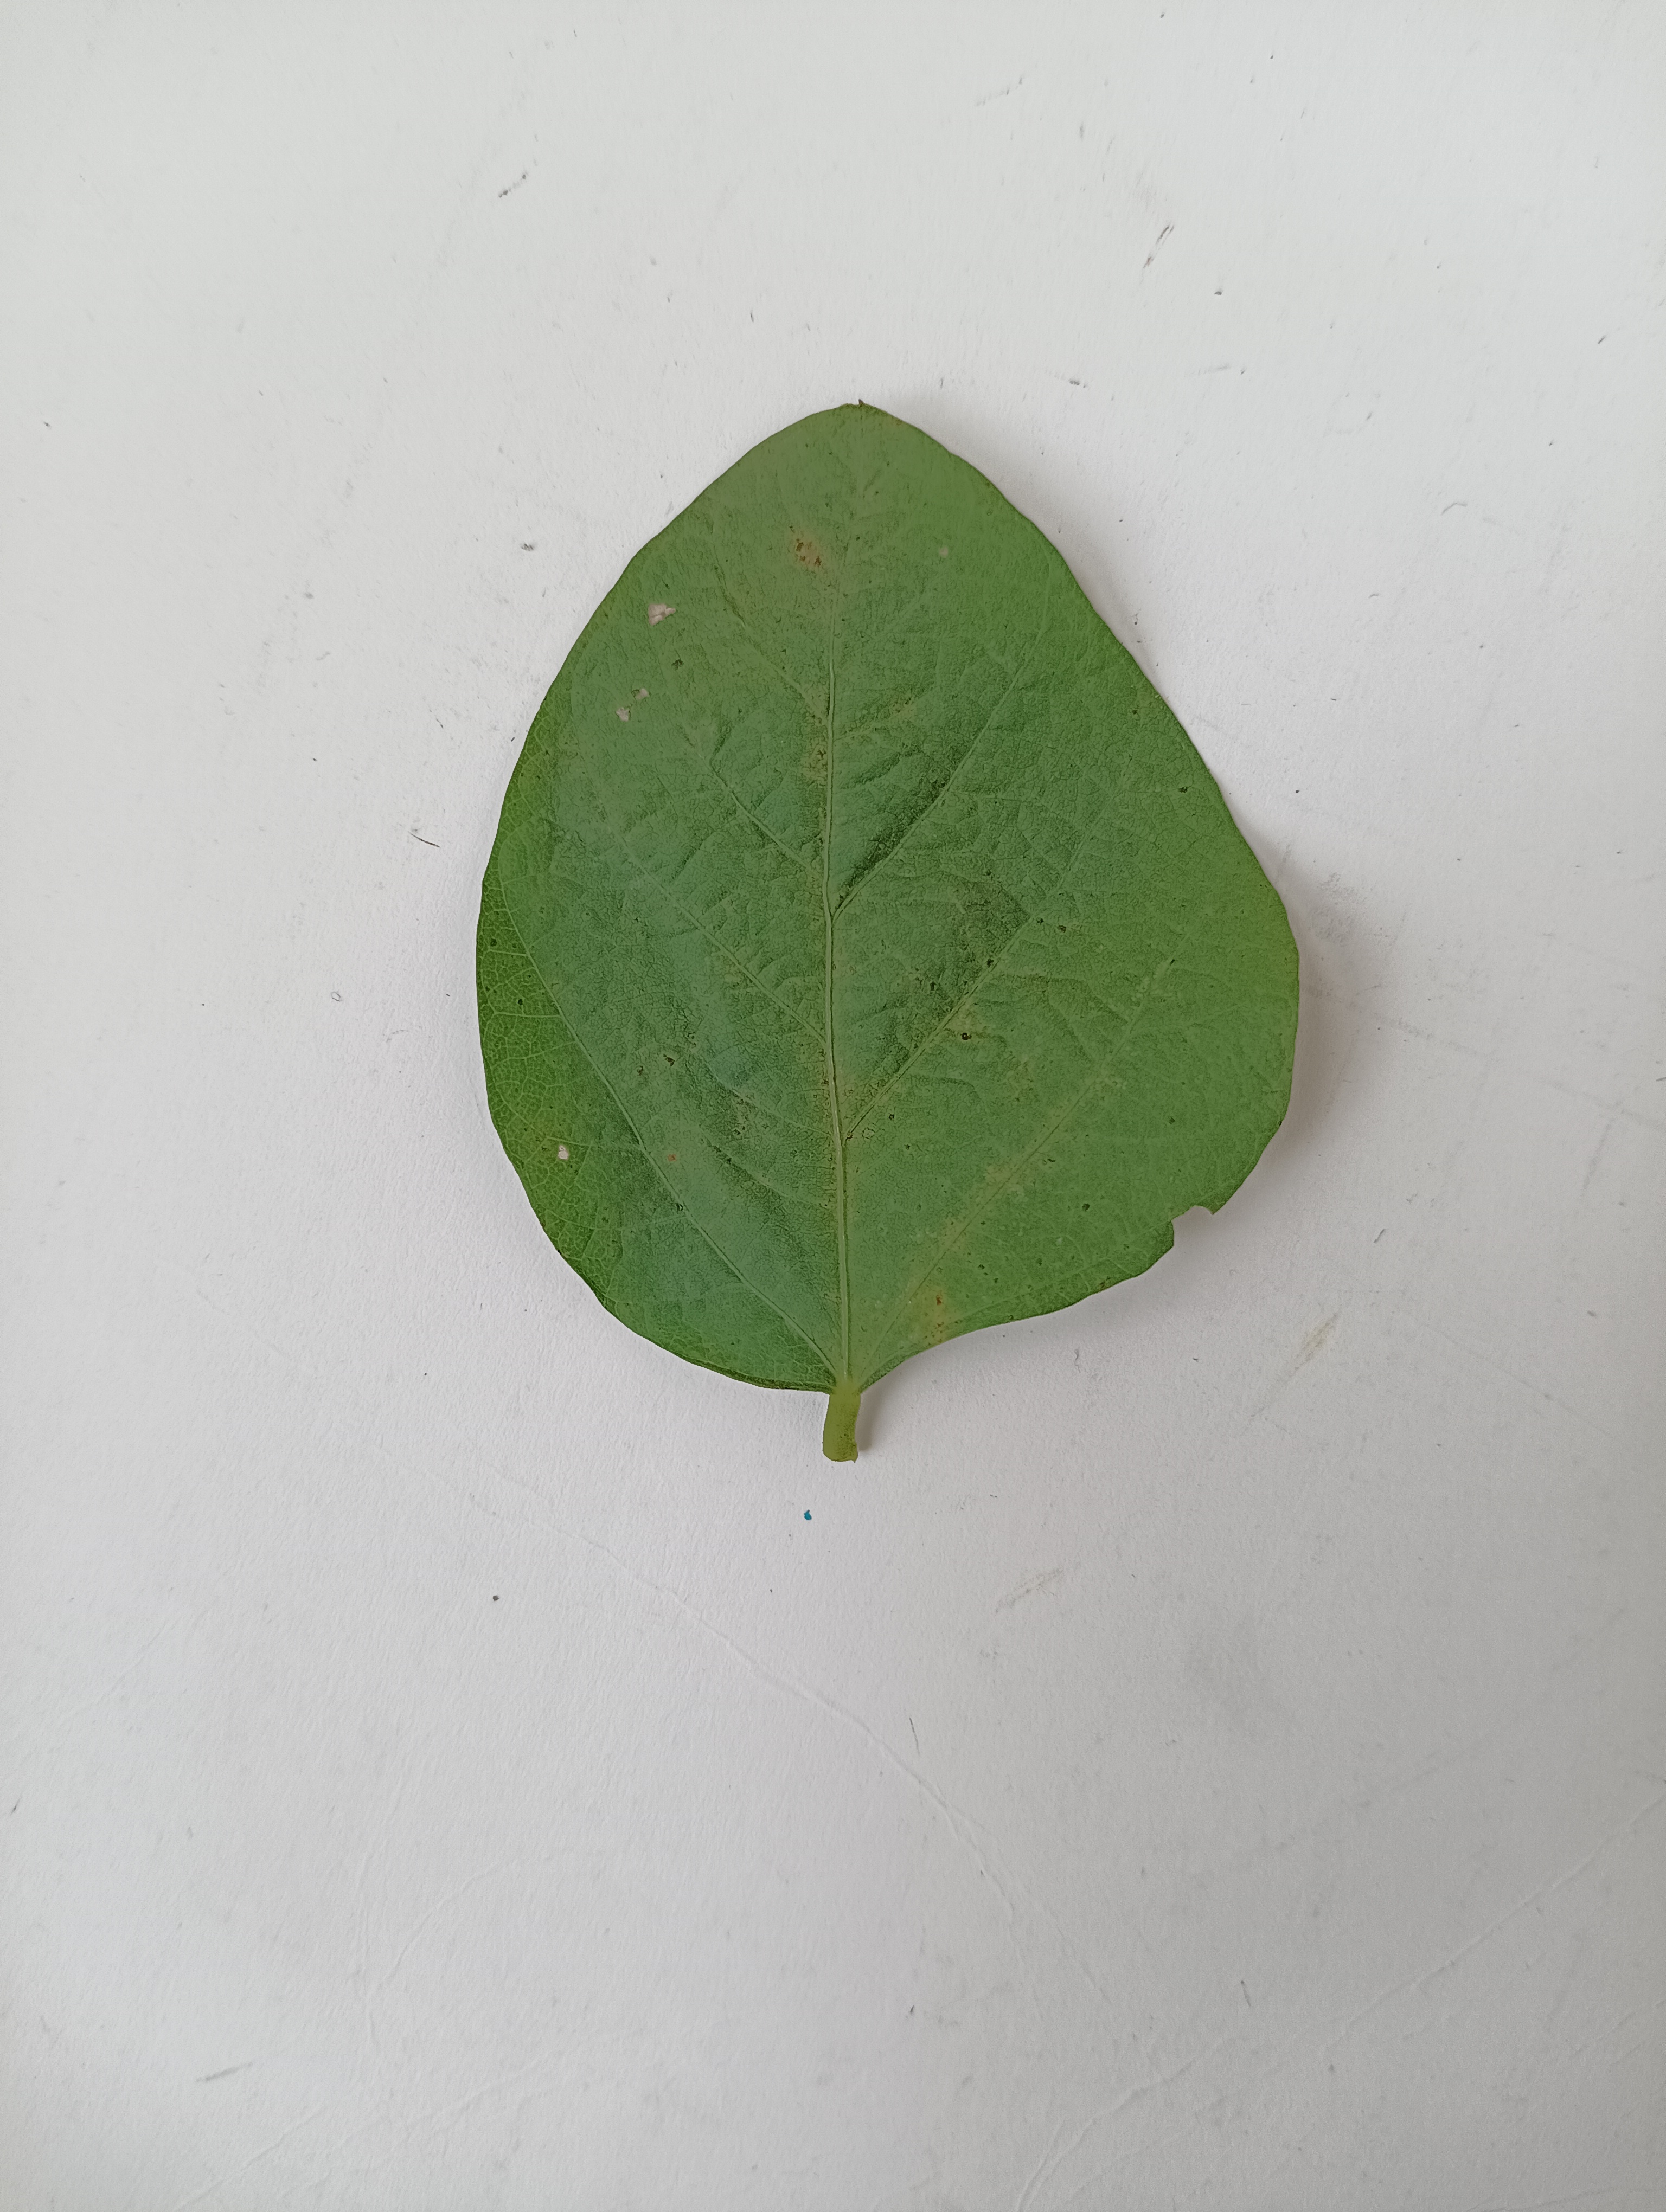
Label: Bacterial leaf Blight